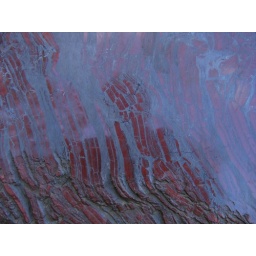
My reflection in polished iron ore and blue sky